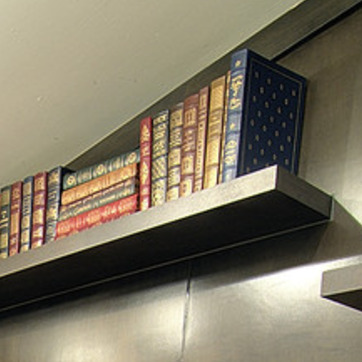
Material: paper